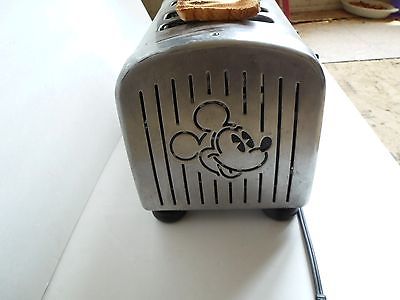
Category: toaster